Leipalingis

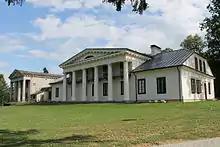
Leipalingis manor, built in 1830, architect Marcin Knackfus

1.5 km south of Leipalingis is Černiauskas mound, 2 km southwest - Druskininkiai mound. In the western part of Leipalingis, to the west of Seira river right bank is archeological Leipalingis cemetery. Therefore, the area, which was destroyed by crusaders before the second half of the 13th century, could have a defensive meaning.